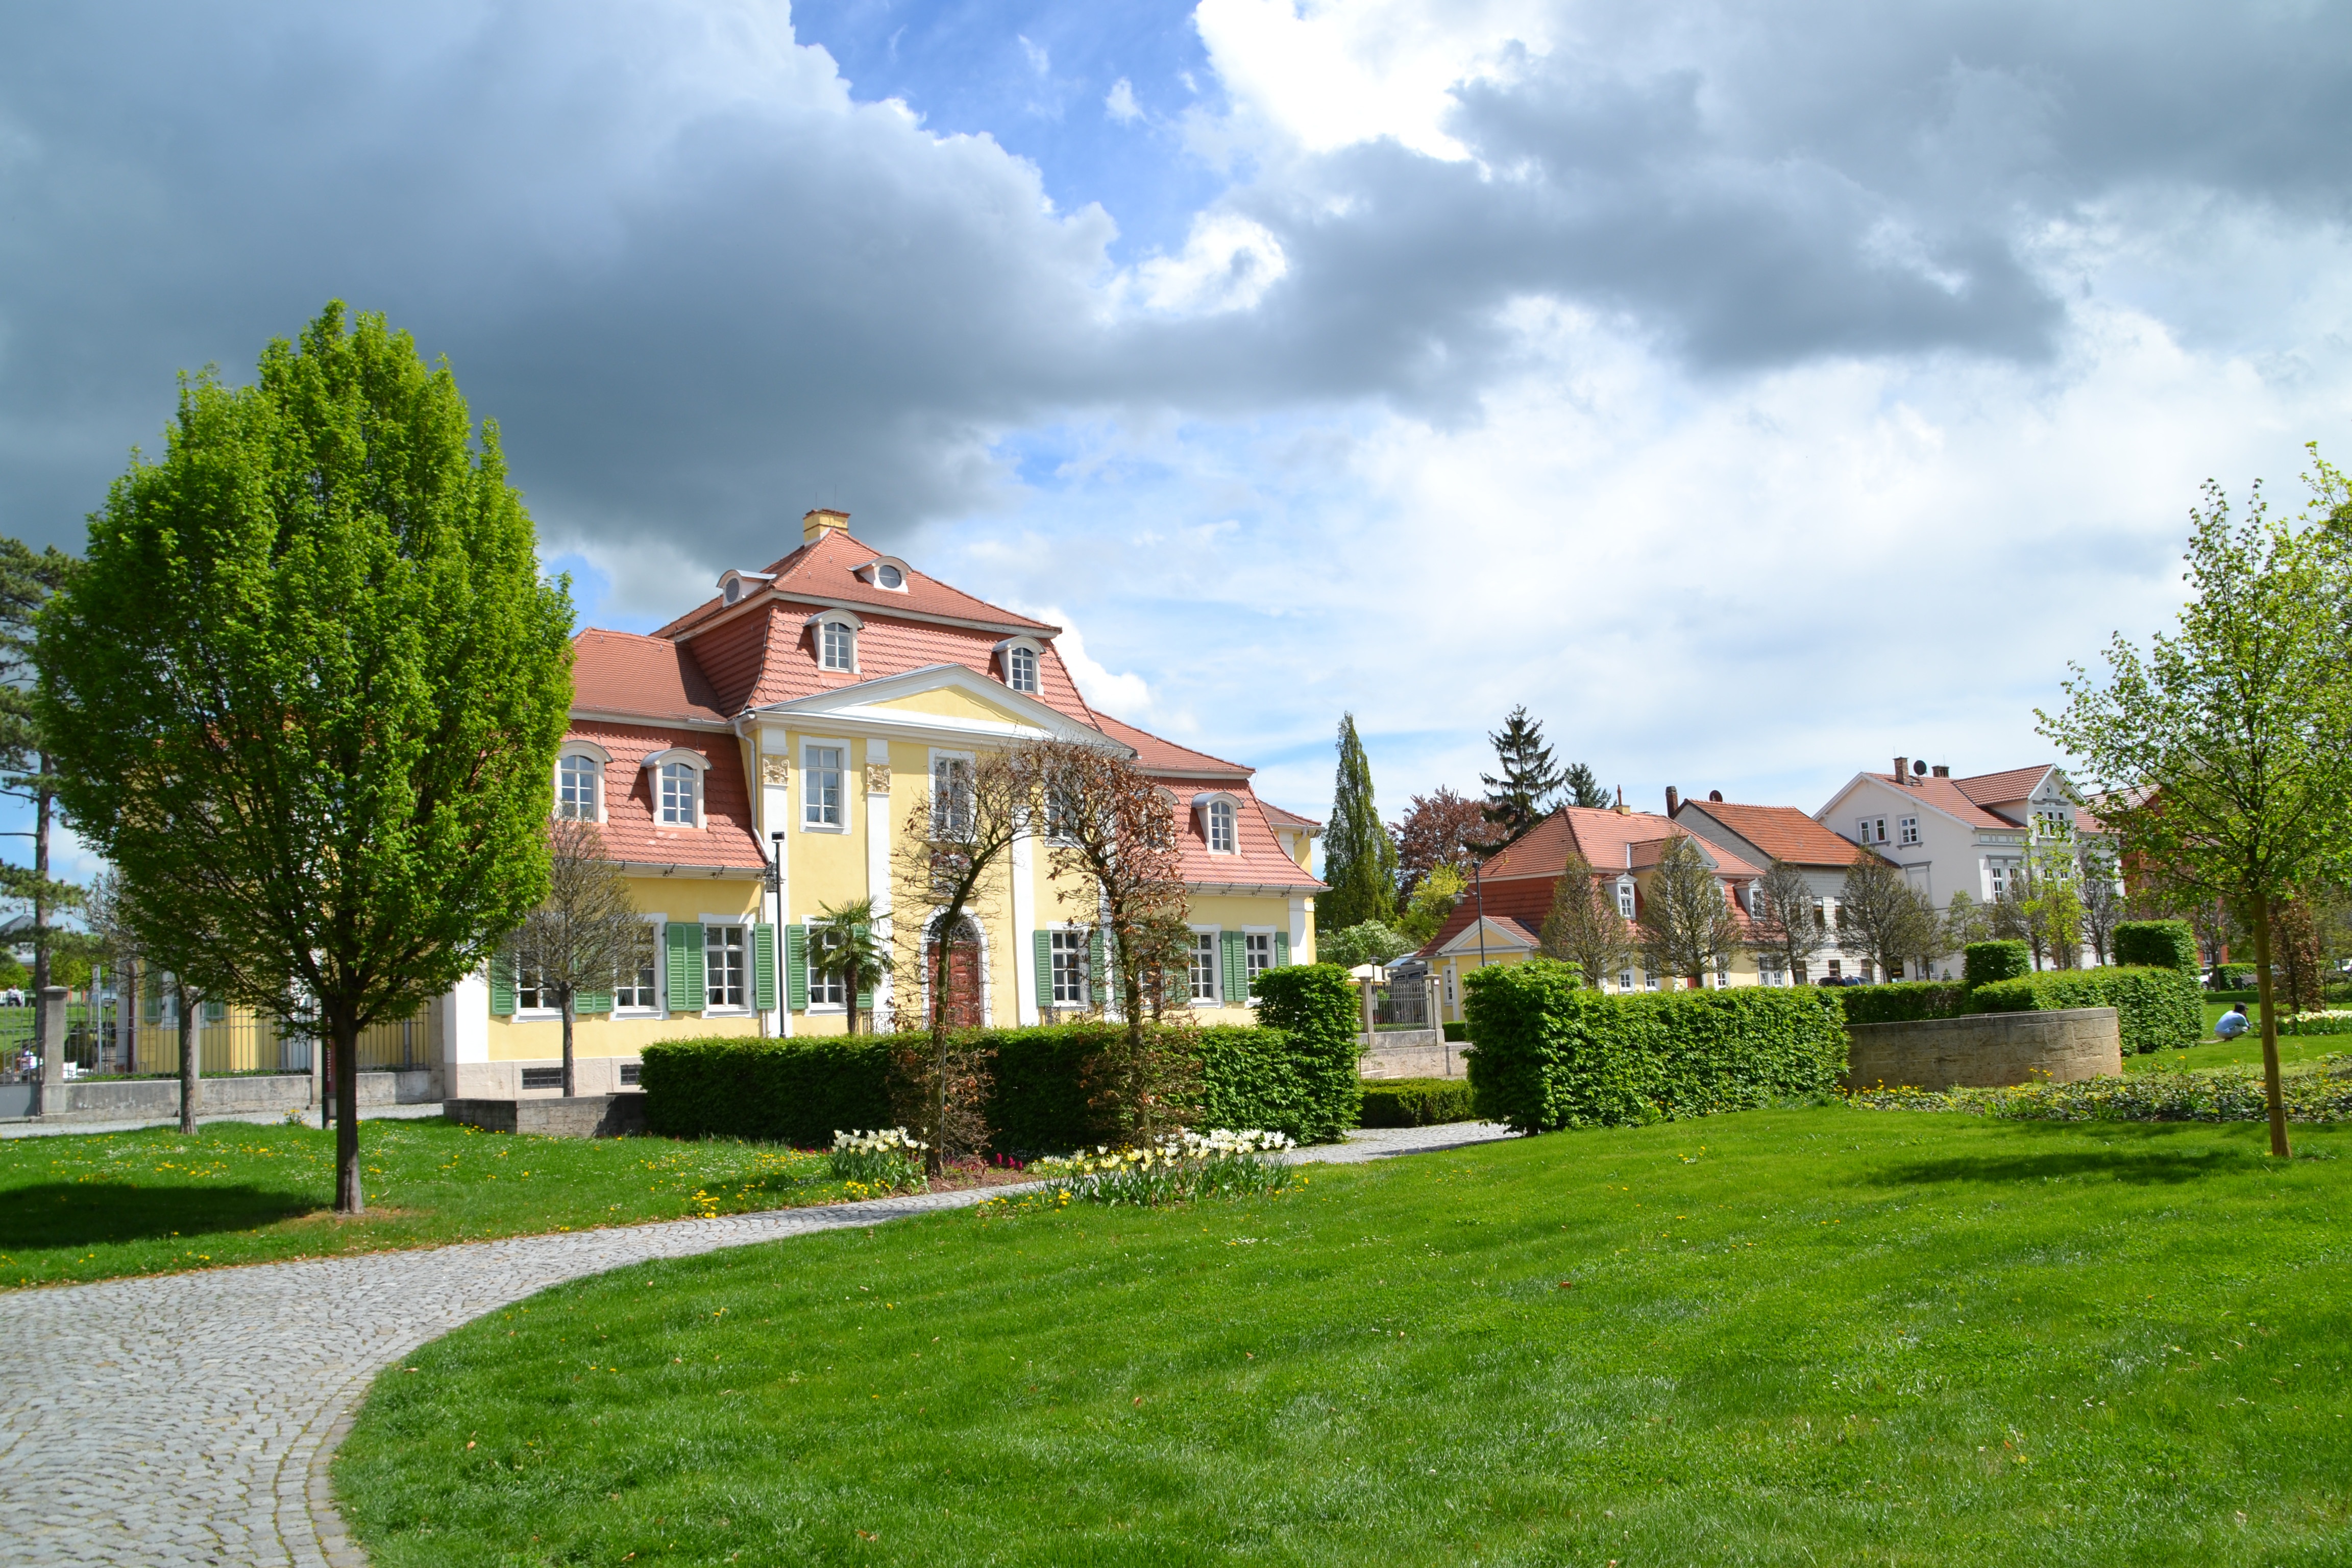
lawn, villa, mansion, house, building, home, property, homes, spa, farmhouse, estate, manor house, real estate, kurpark, residential area, bad langensalza, friederike castle